African leopard

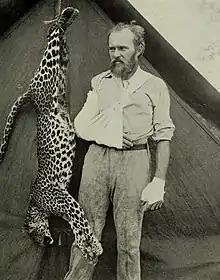
An African leopard killed by Carl Akeley (right) barehanded

The African leopards inhabited a wide range of habitats within Africa, from mountainous forests to grasslands and savannahs, excluding only extremely sandy desert. It is most at risk in areas of semi-desert, where scarce resources often result in conflict with nomadic farmers and their livestock.